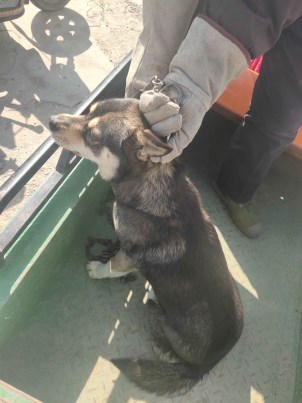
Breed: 3336-n000121-chinese_rural_dog